Barossa Valley

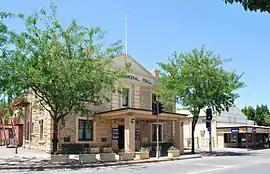
Nuriootpa Memorial Hall

As a rural region, there is also significant population outside of the town centres (not shown here).